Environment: real
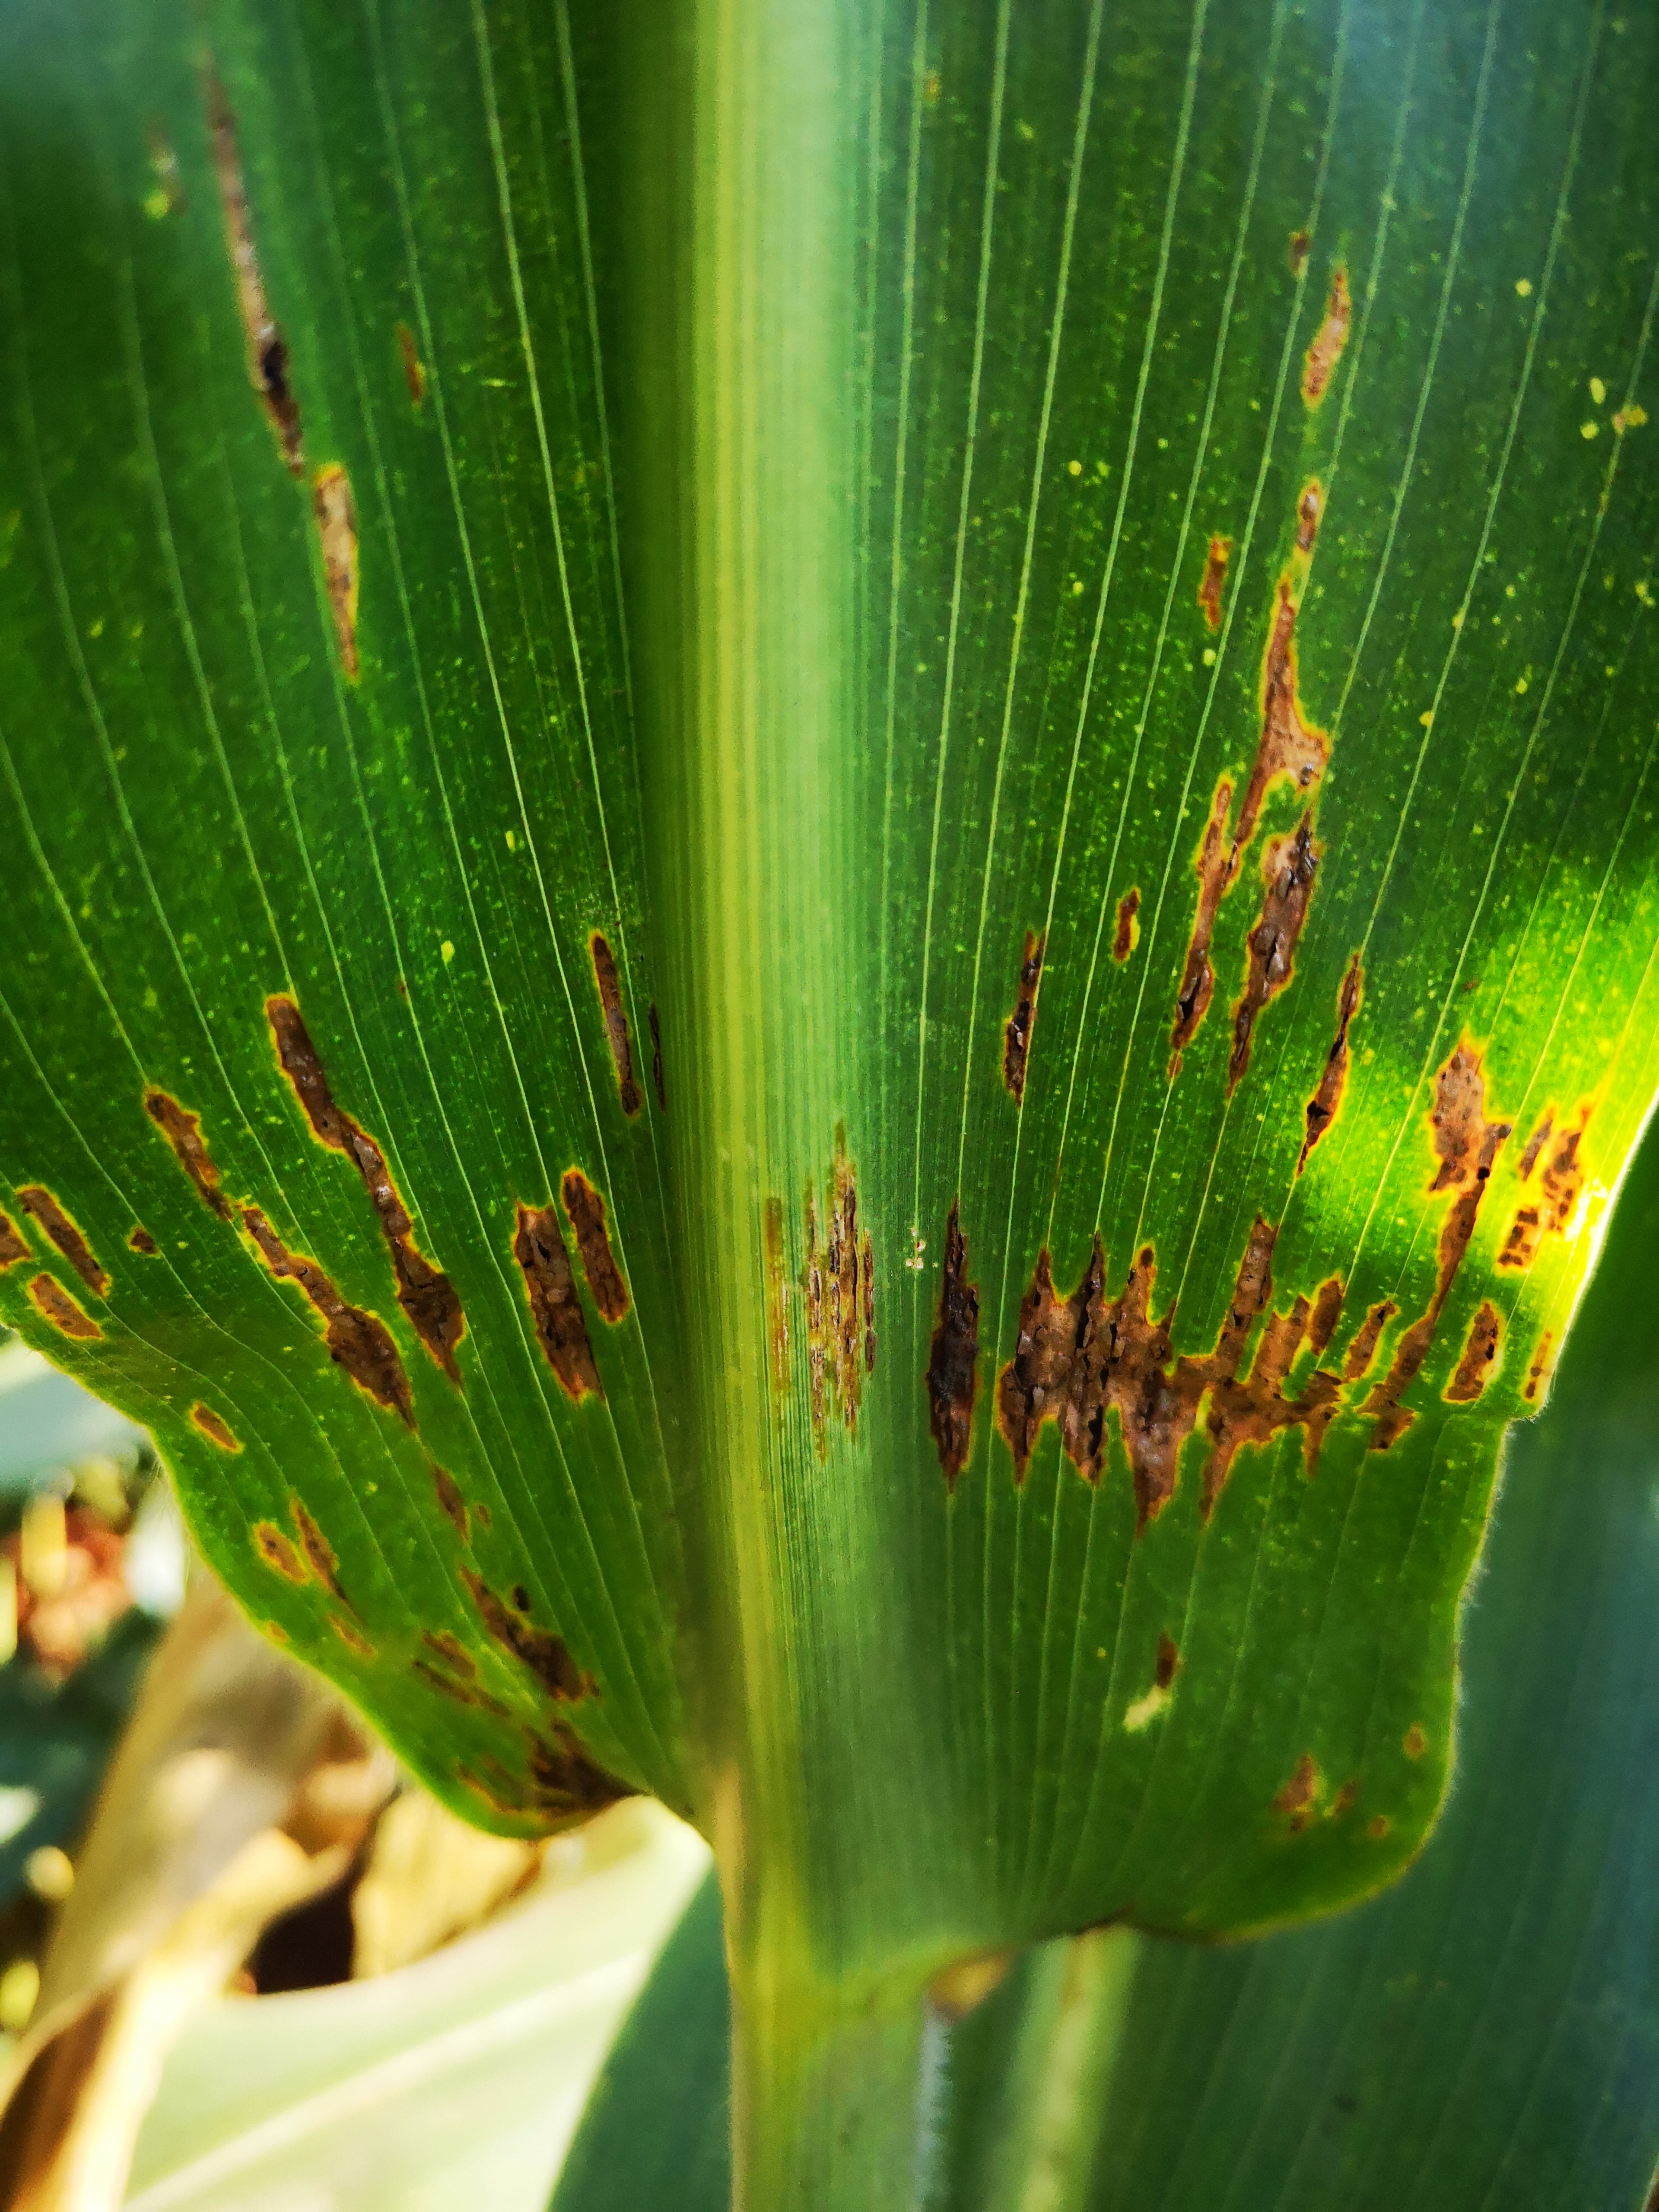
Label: common_rust